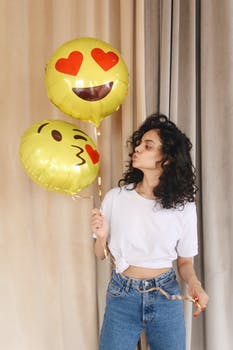
Label: No Watermark